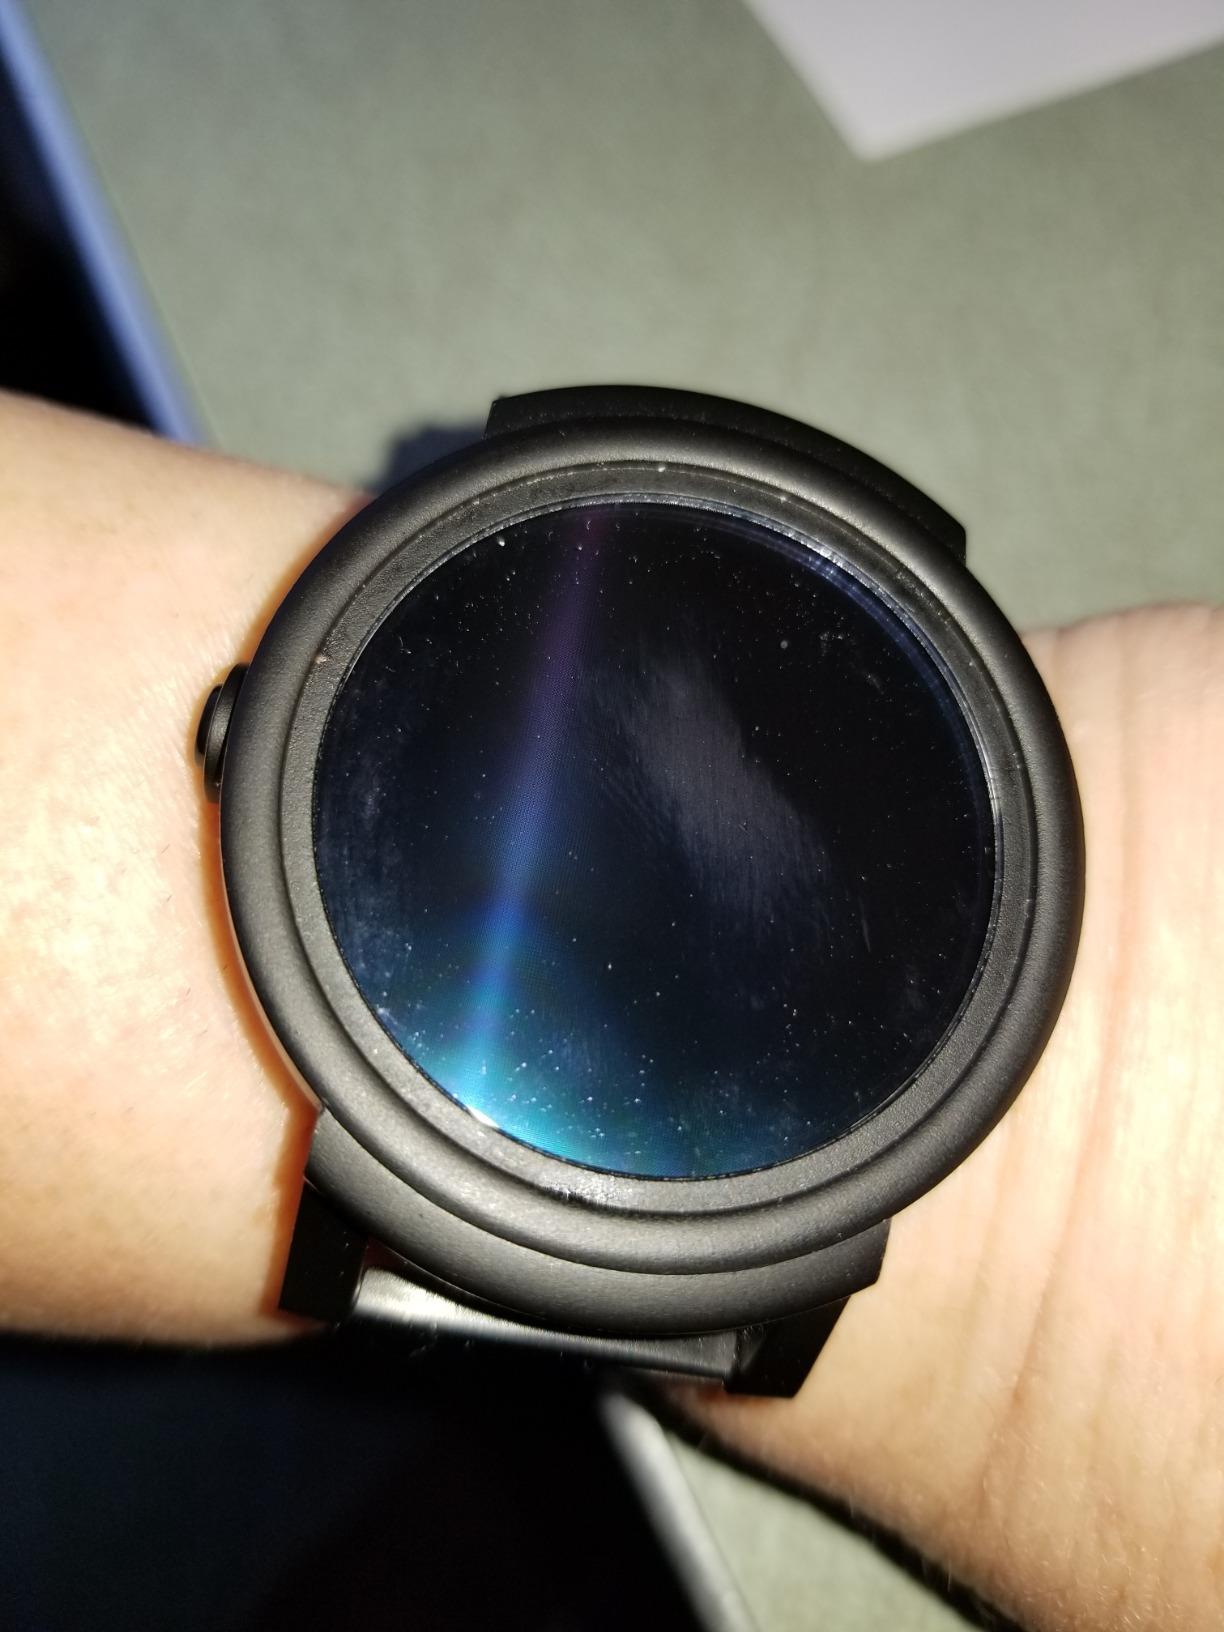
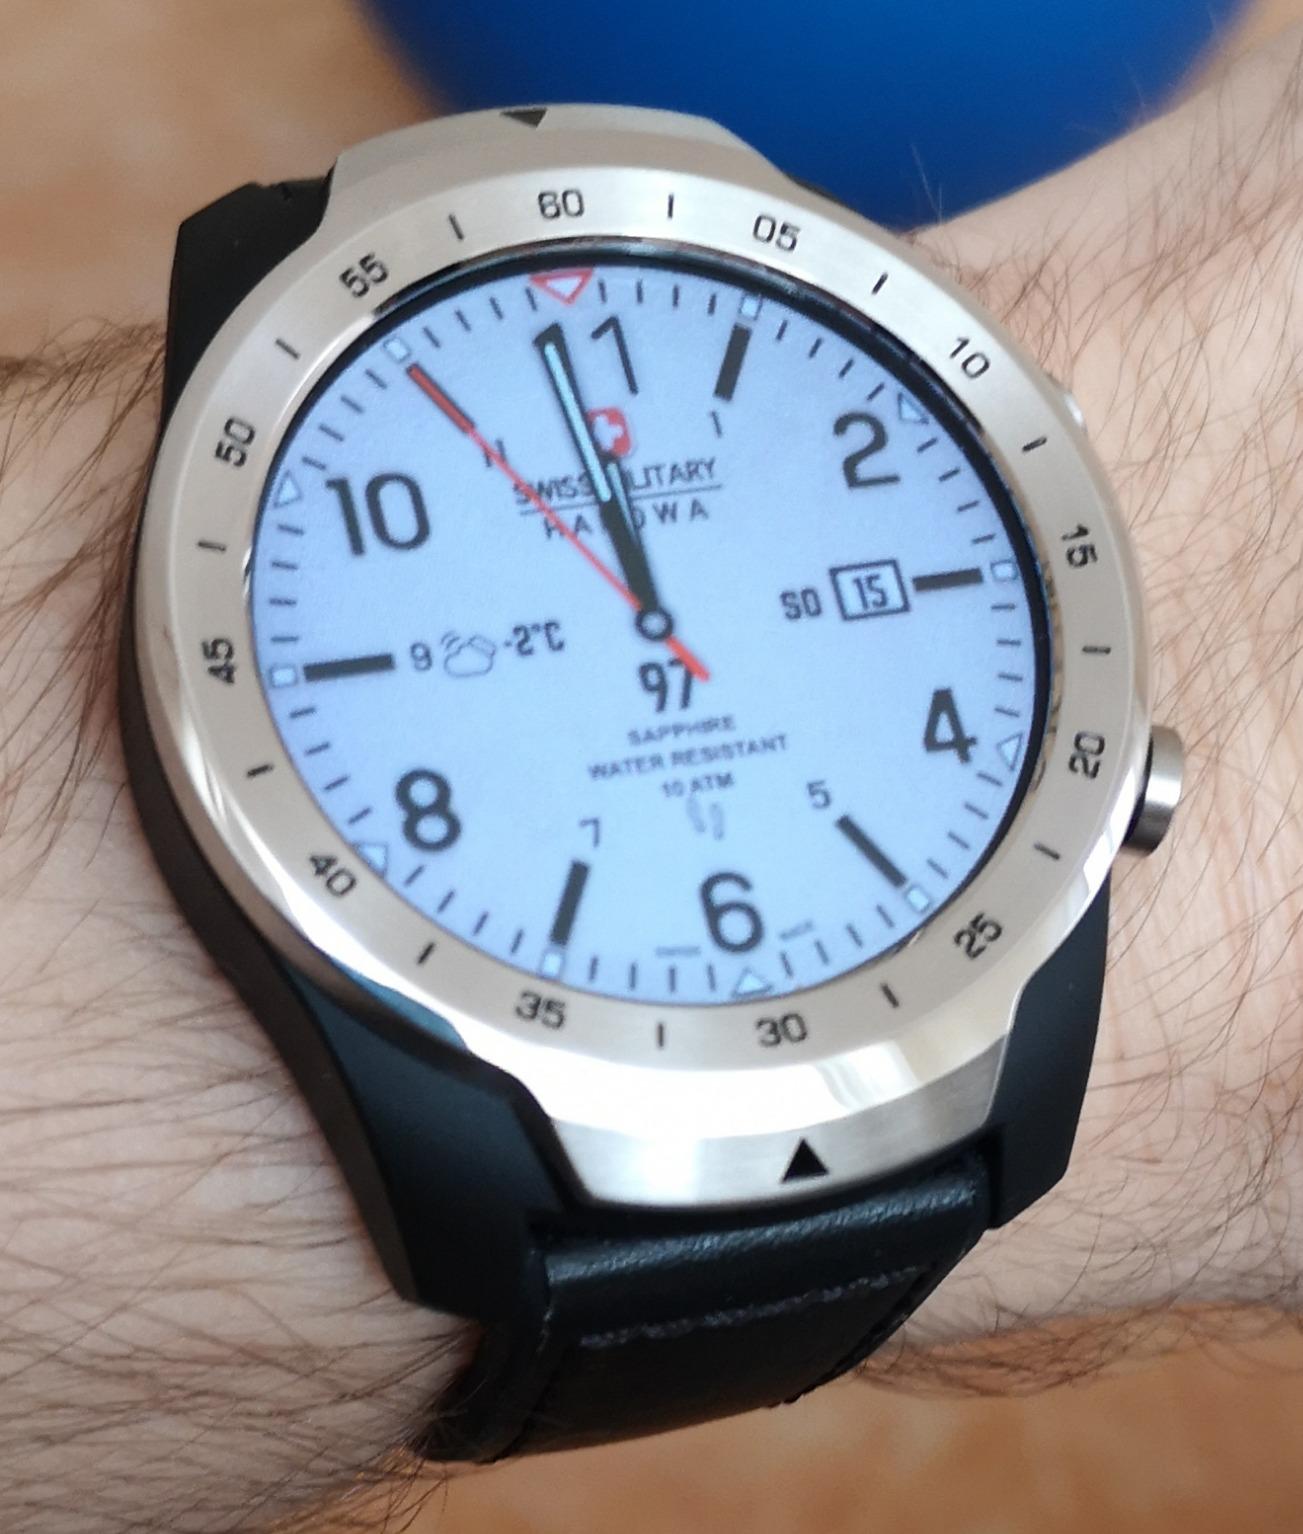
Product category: smartwatch
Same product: no